Technical drawing

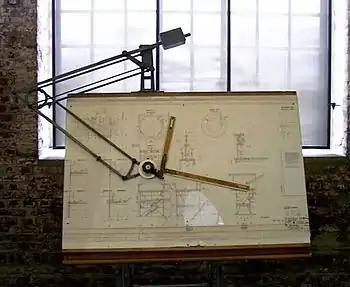
A drafting table

A sketch is a quickly executed, freehand drawing that is usually not intended as a finished work. In general, sketching is a quick way to record an idea for later use. Architect's sketches primarily serve as a way to try out different ideas and establish a composition before a more finished work, especially when the finished work is expensive and time-consuming.